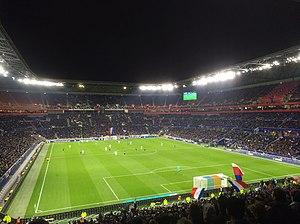
Vue du Groupama Stadium lors de la demi-finale de la Coupe de France de football 2019-2020, lors du match Olympique lyonnais - Paris Saint-Germain (1-5).
La coupe de France de football 2019-2020 est la 103ᵉ édition de la Coupe de France, compétition à élimination directe mettant aux prises des clubs de football amateurs et professionnels affiliés à la Fédération française de football, qui l'organise conjointement avec les ligues régionales.
La saison 2019-2020 de l'Olympique lyonnais est la soixante-dixième de l'histoire du club. Le club sort d'une saison où il a obtenu une troisième place en championnat directement qualificative pour la Ligue des Champions, du fait de la victoire de Chelsea en Ligue Europa 2018-2019.